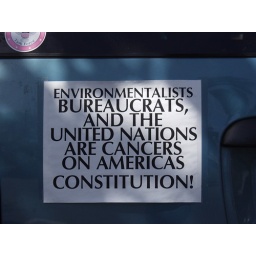
On a car in the train station parking lot.